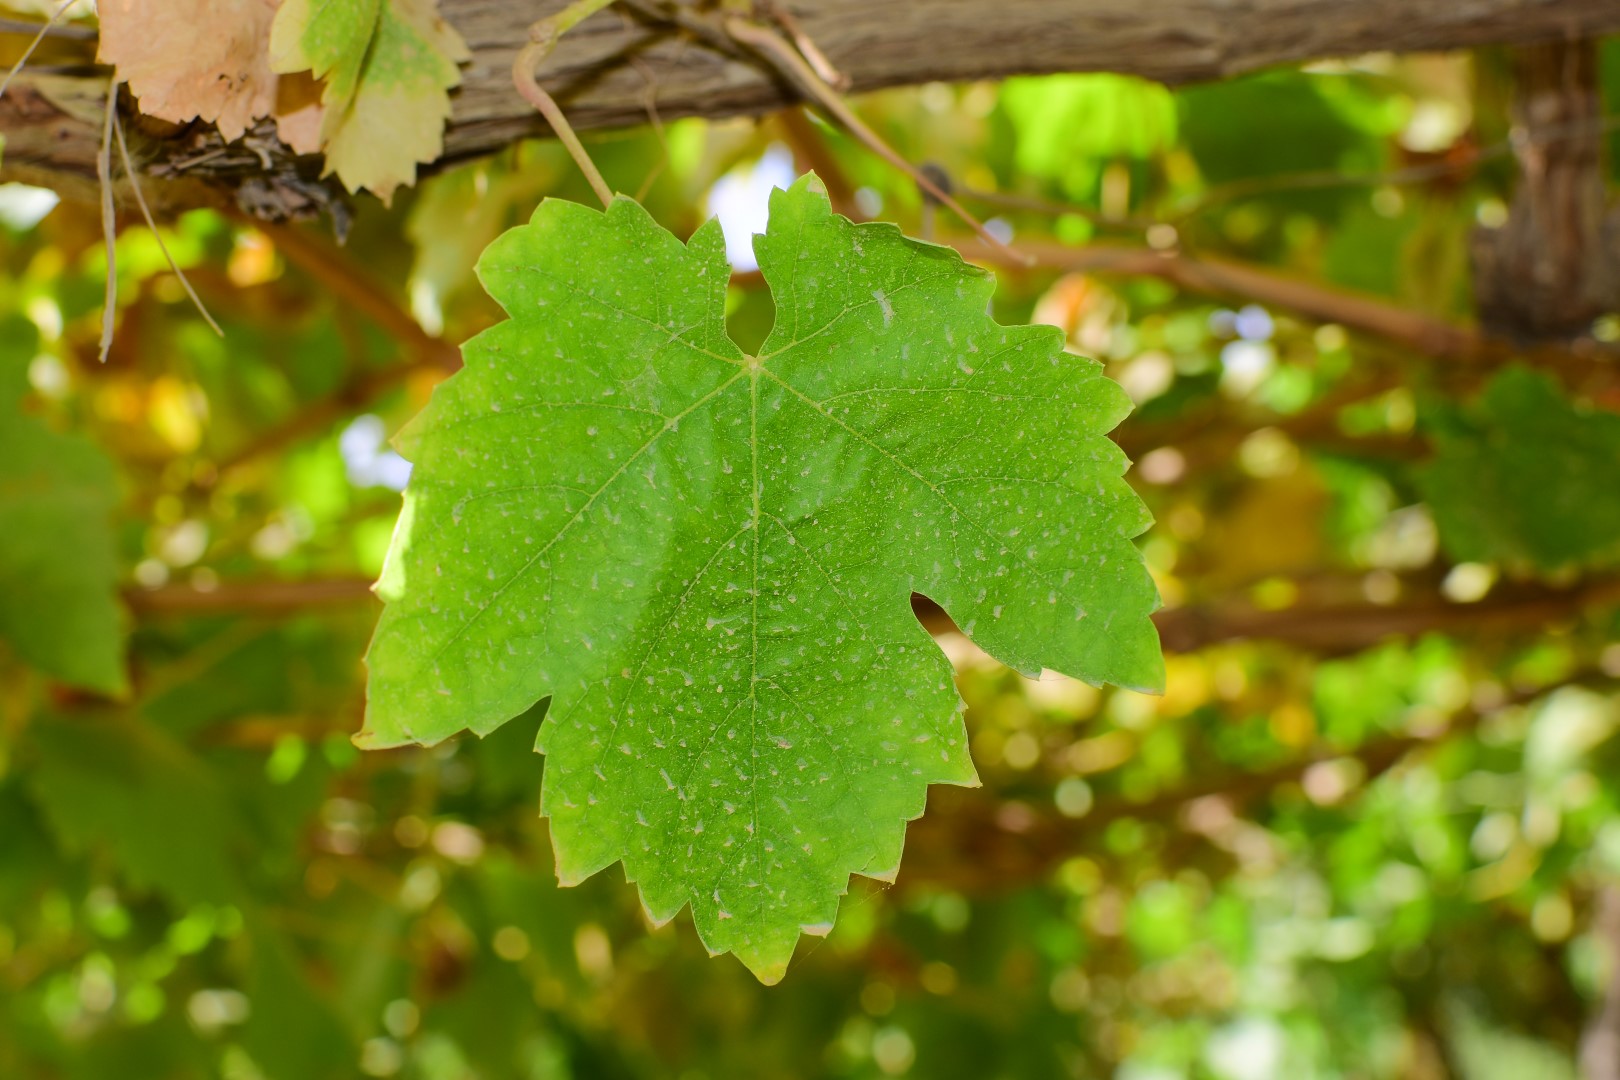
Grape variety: Thompson Seedless